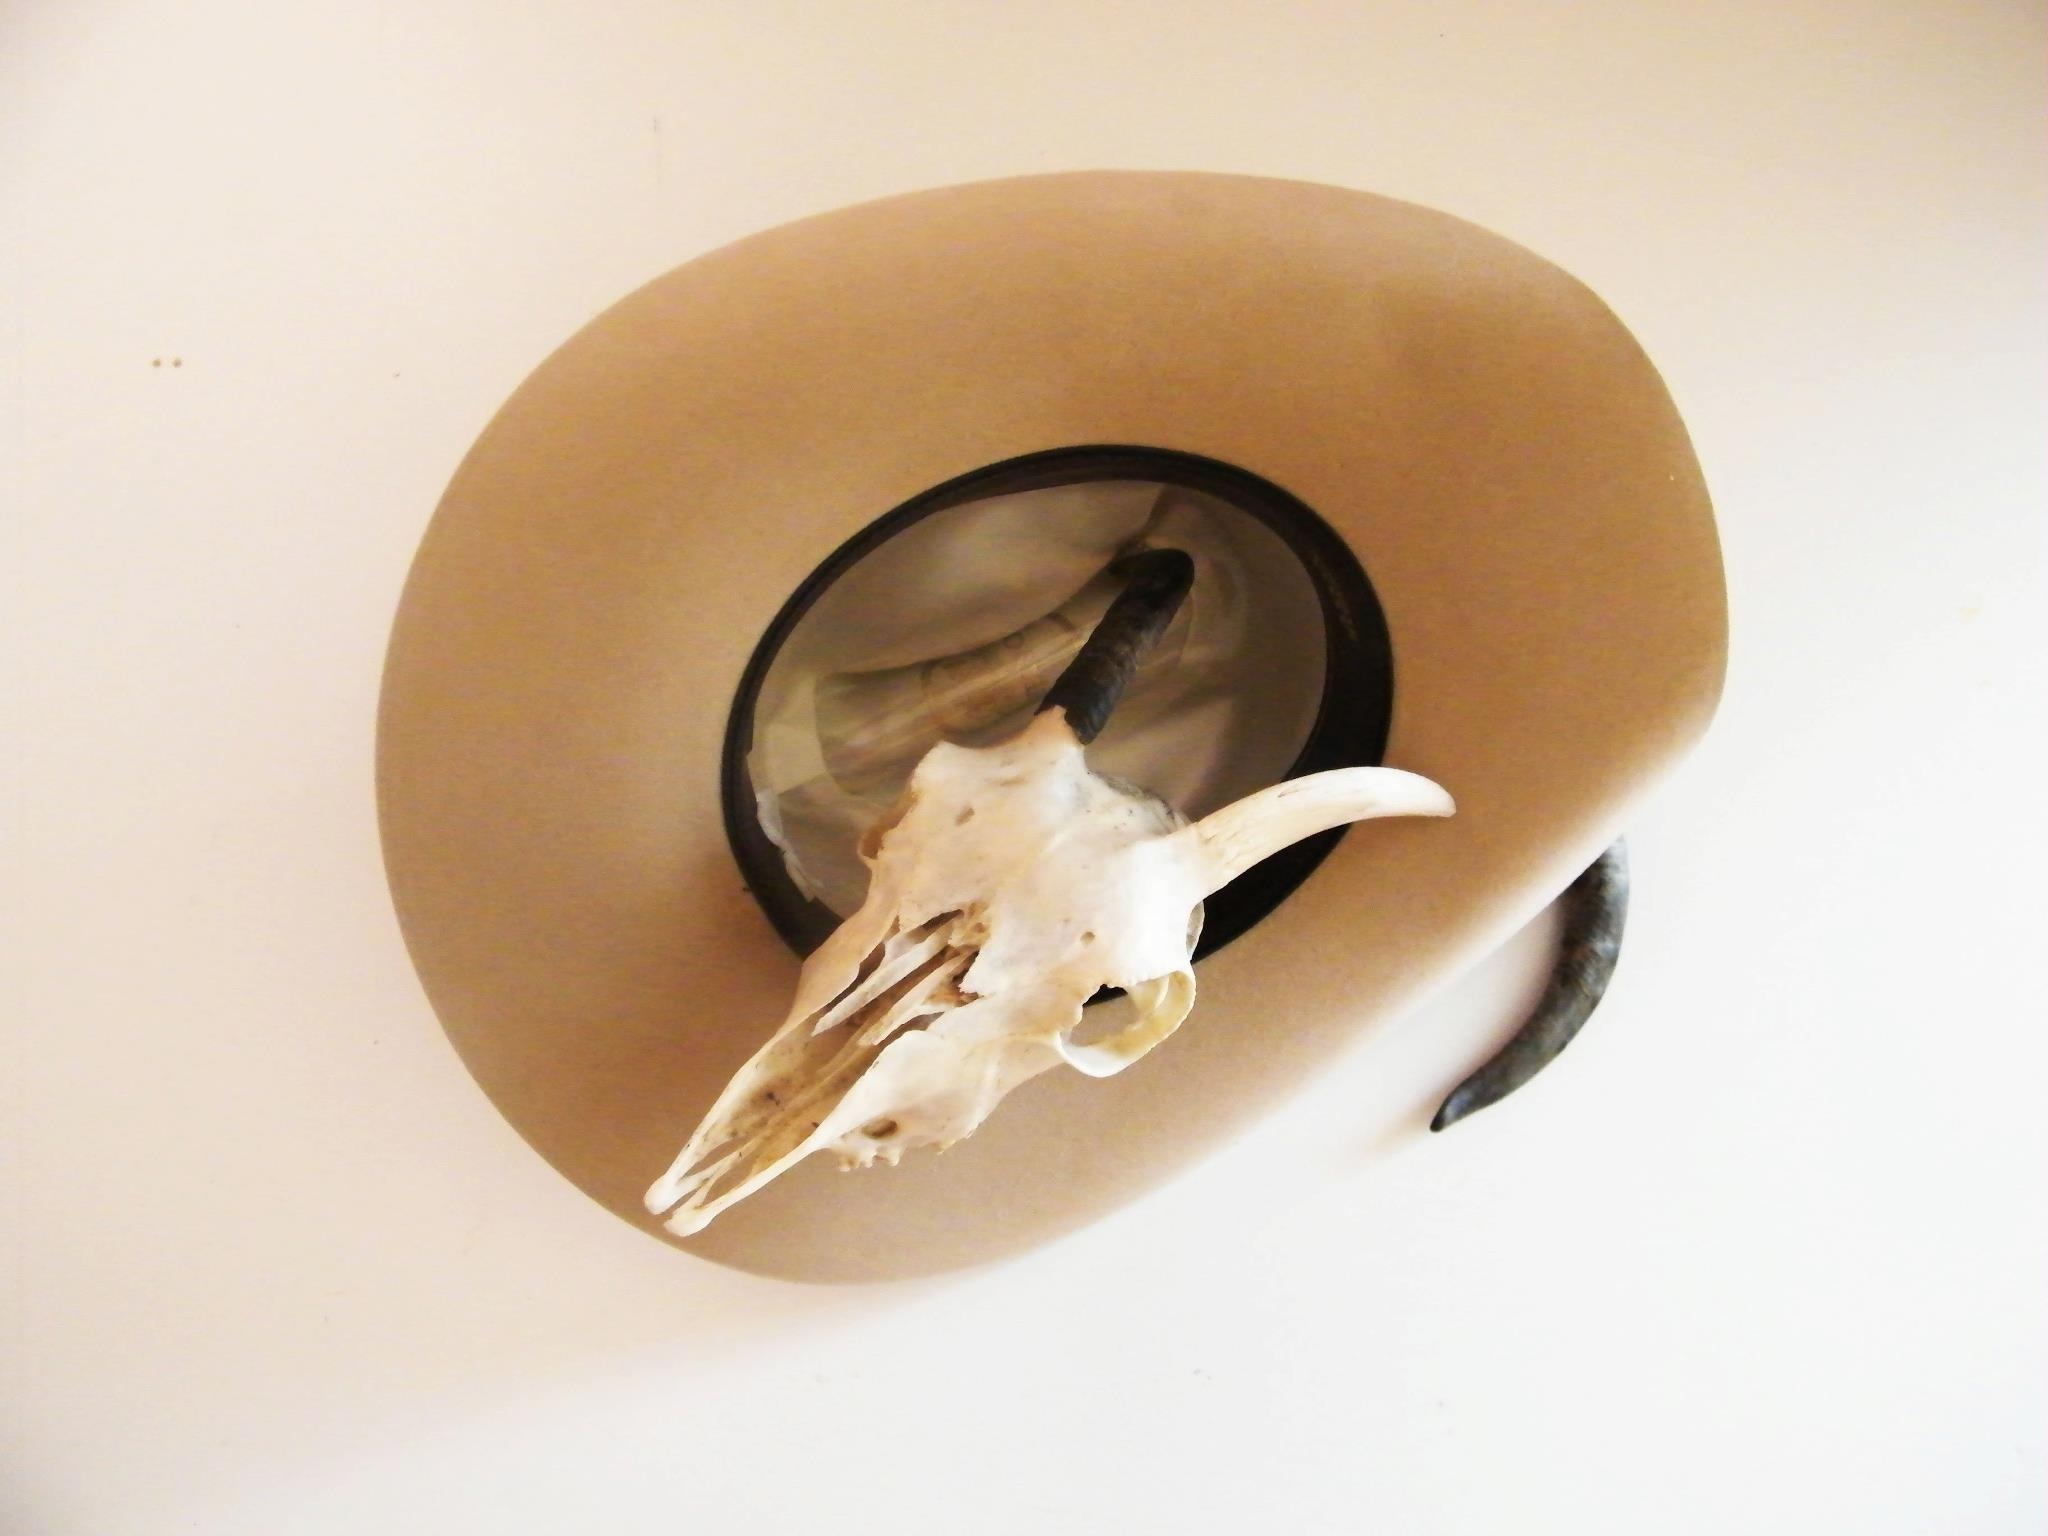
horn, ear, north, head, area, organ, mex